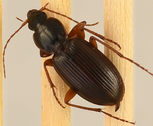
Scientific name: Synuchus impunctatus
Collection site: Bartlett Experimental Forest NEON (BART), plot BART_066